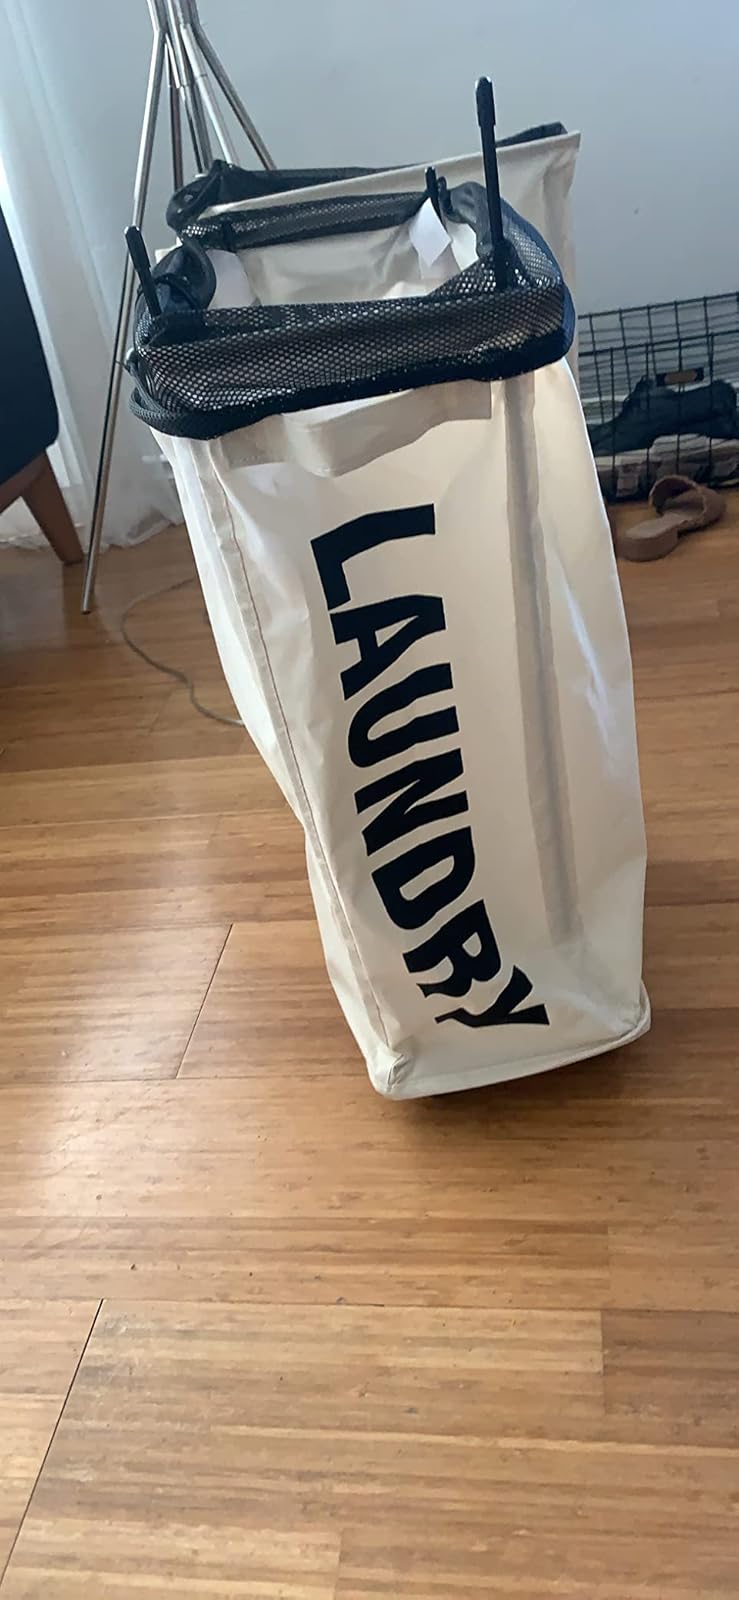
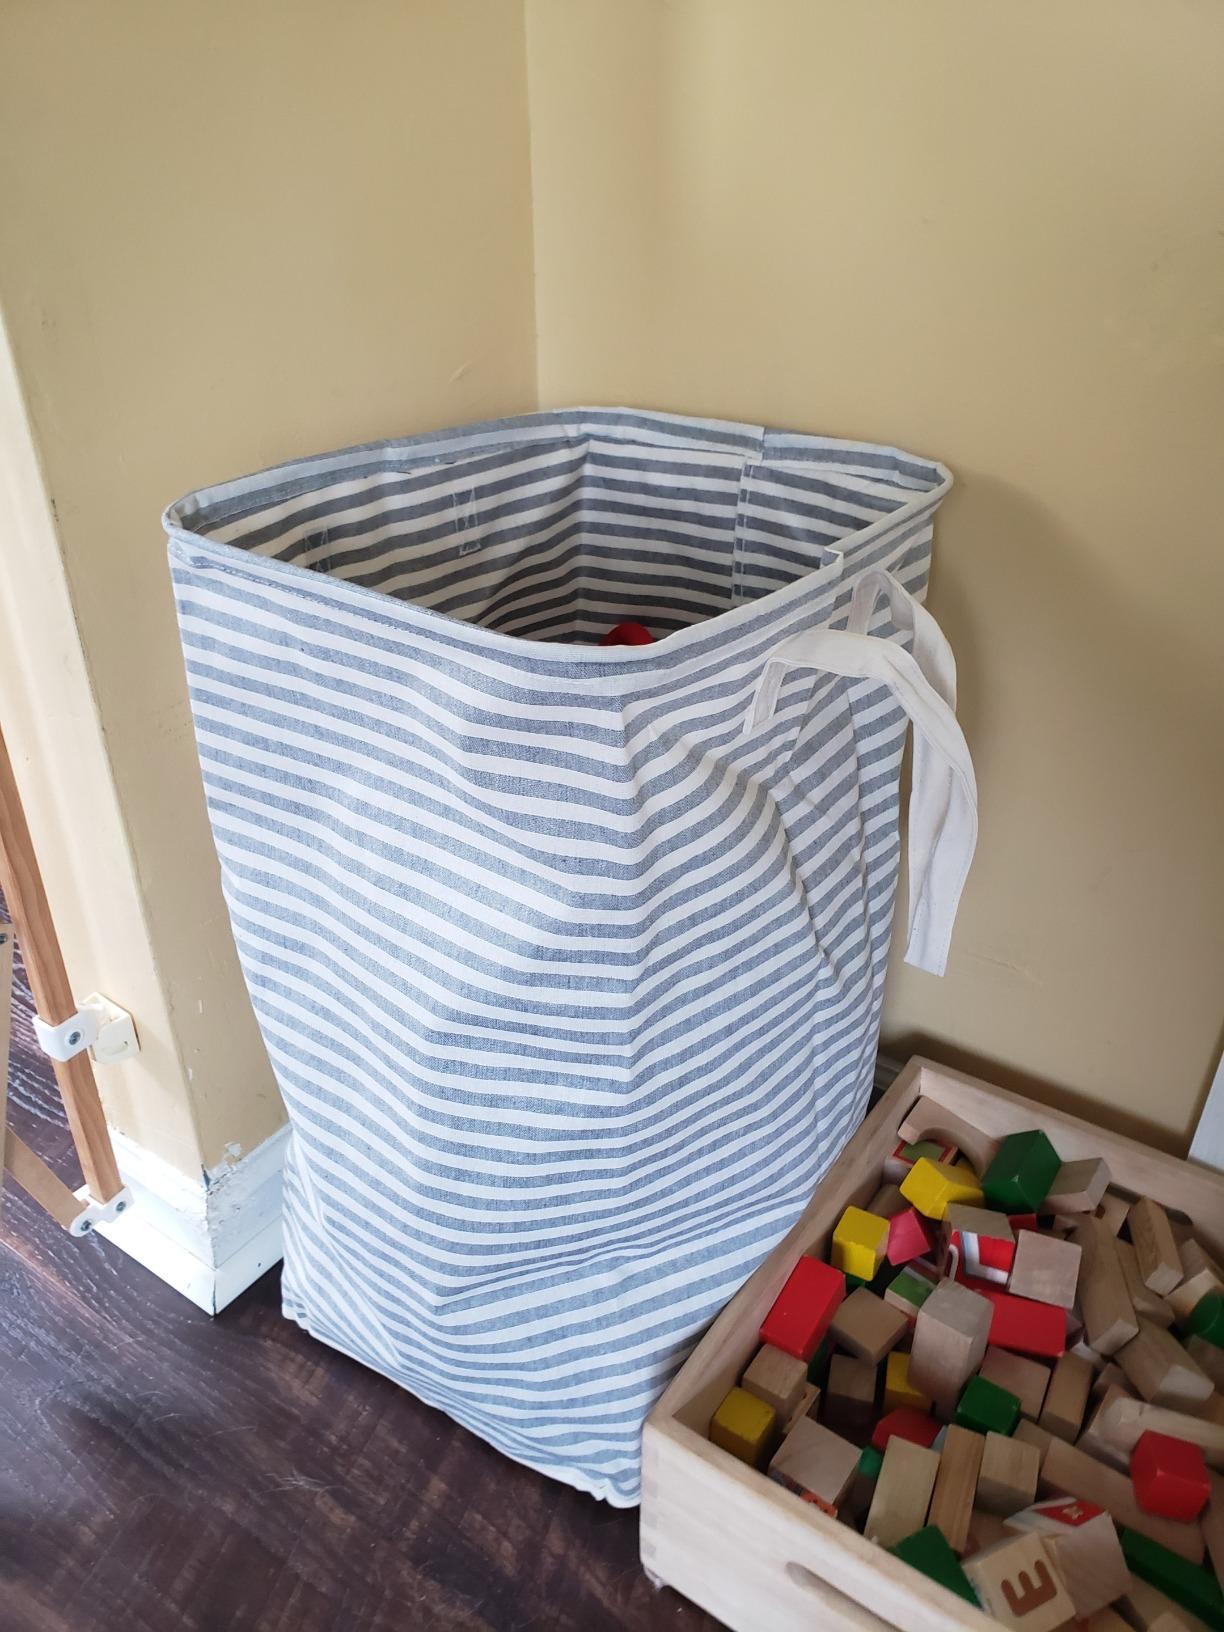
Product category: items_hamper
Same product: no